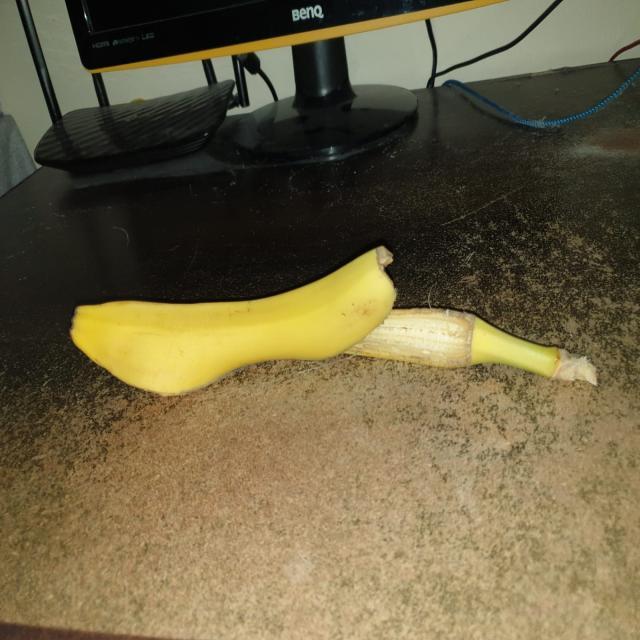
Label: bananas